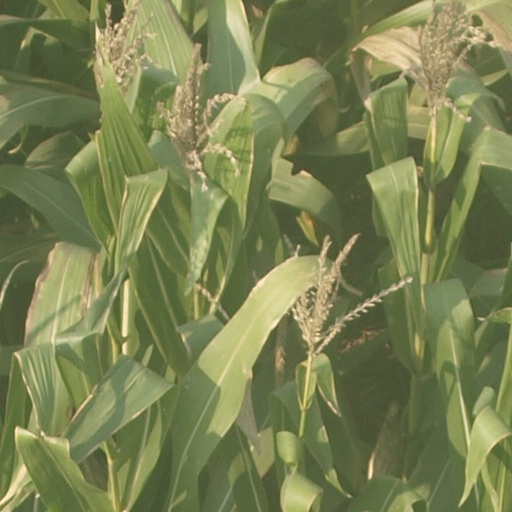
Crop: maize; corn